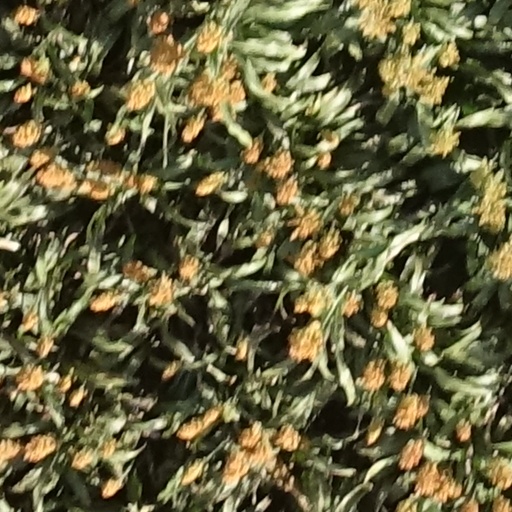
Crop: sorghum